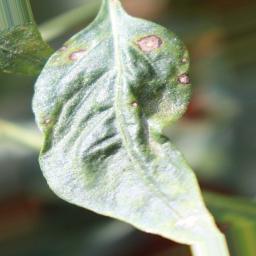
Label: cercospora